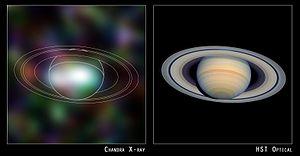
Les sources astrophysiques de rayons X sont des objets célestes présentant des propriétés physiques qui donnent lieu à l'émission de rayons X.